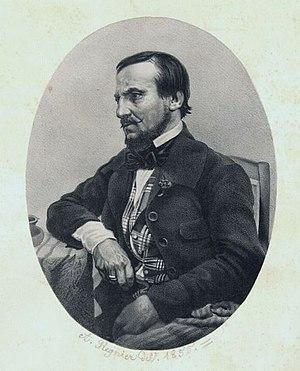
Camille Joseph Étienne Rocoplan, dit Camille Roqueplan, né le 18 février 1803 à Mallemort et mort le 29 septembre 1855 à Paris, est un peintre français.